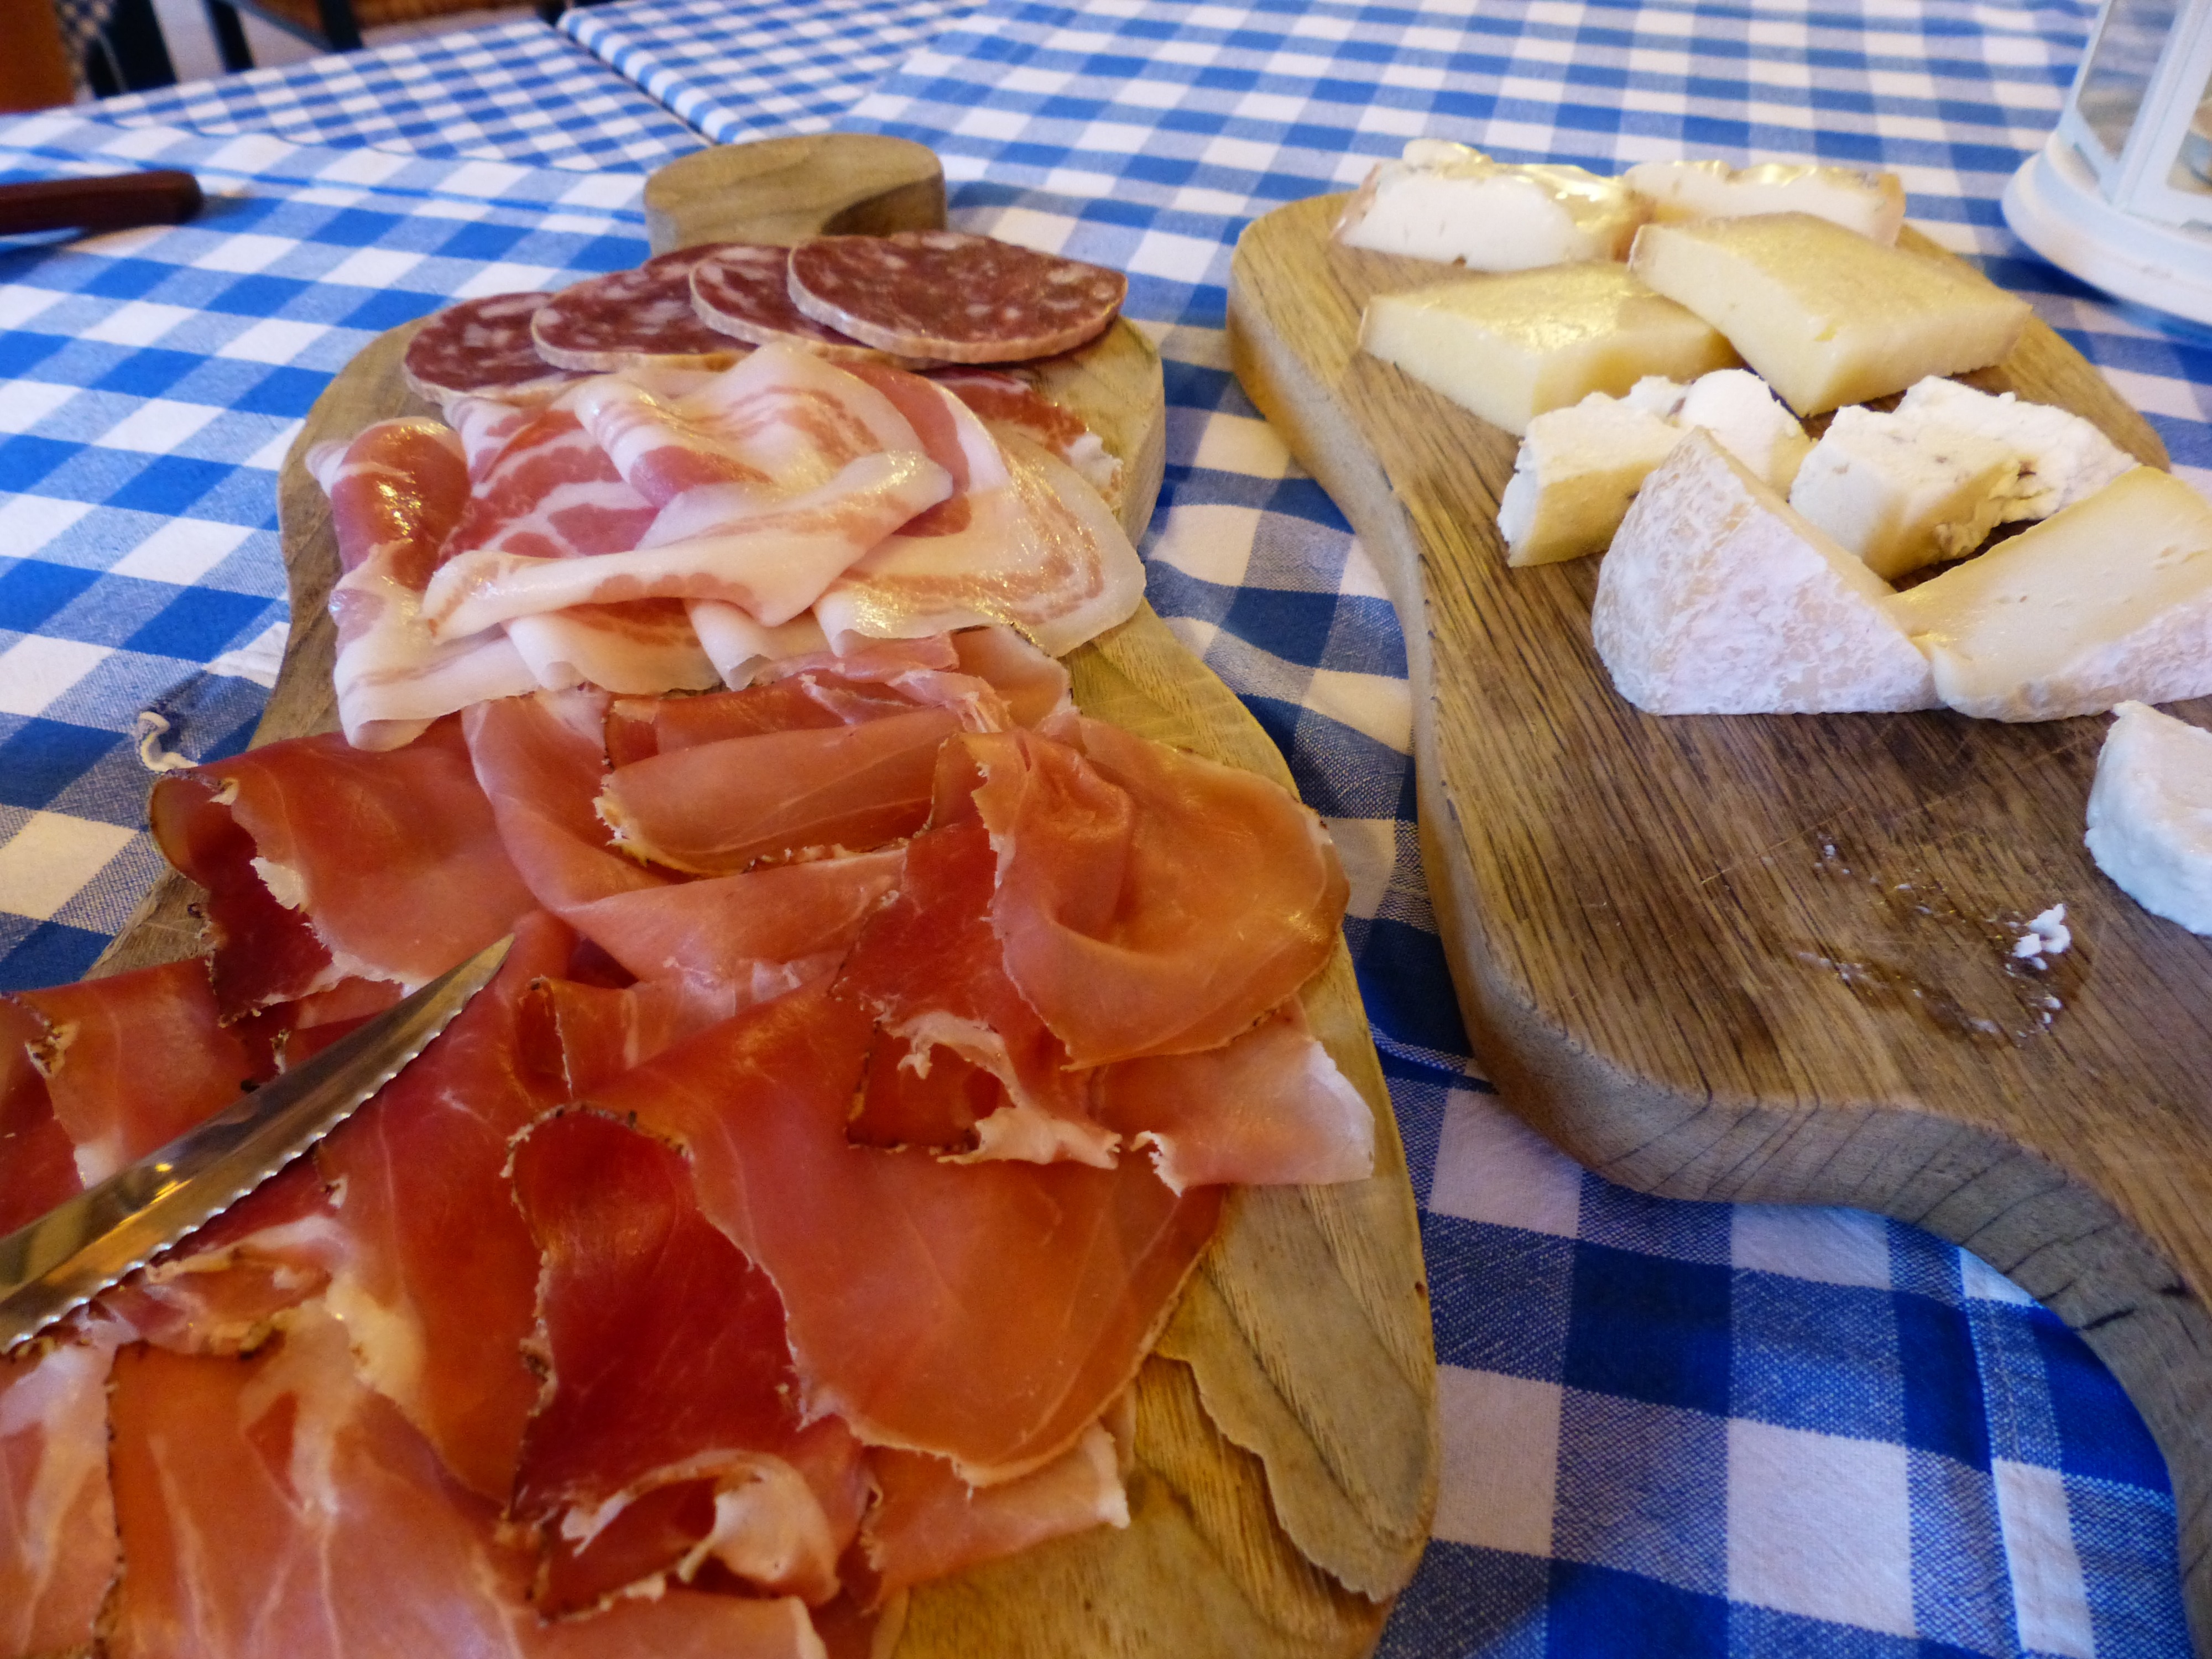
board, dish, meal, food, produce, breakfast, meat, lunch, cuisine, delicious, cheese, prosciutto, sausage, salami, cut, real, camembert, frisch, substantial, ham, smoked, vespers, discs, bavarian, goat cheese, italian food, raw milk cheese, salt cured meat, vesperbrett, hard cheese, cow's milk cheese